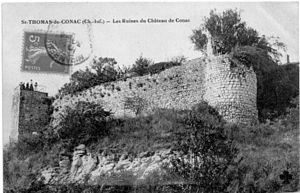
Ancien château de Saint Thomas de conac
Saint-Thomas-de-Conac est une commune du sud-ouest de la France située dans le département de la Charente-Maritime. Ses habitants sont appelés les Saint-Thomacais et les Saint-Thomacaises